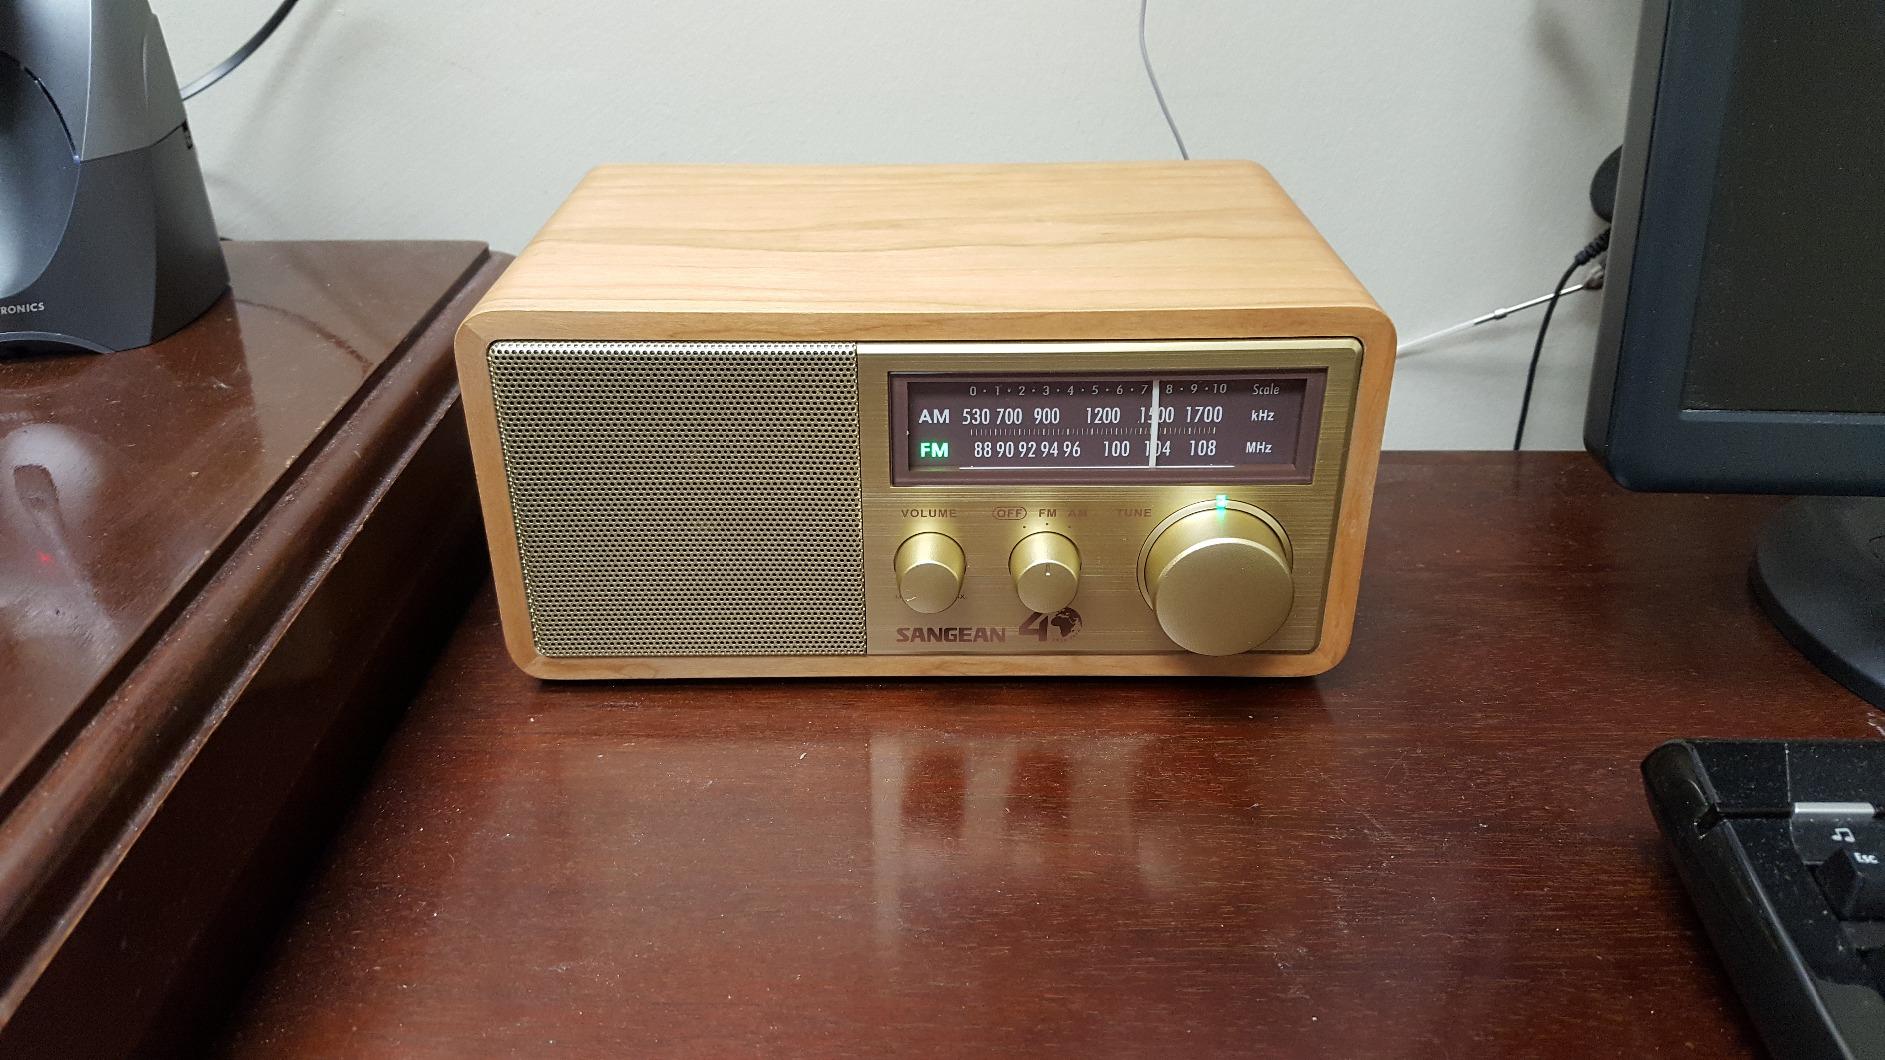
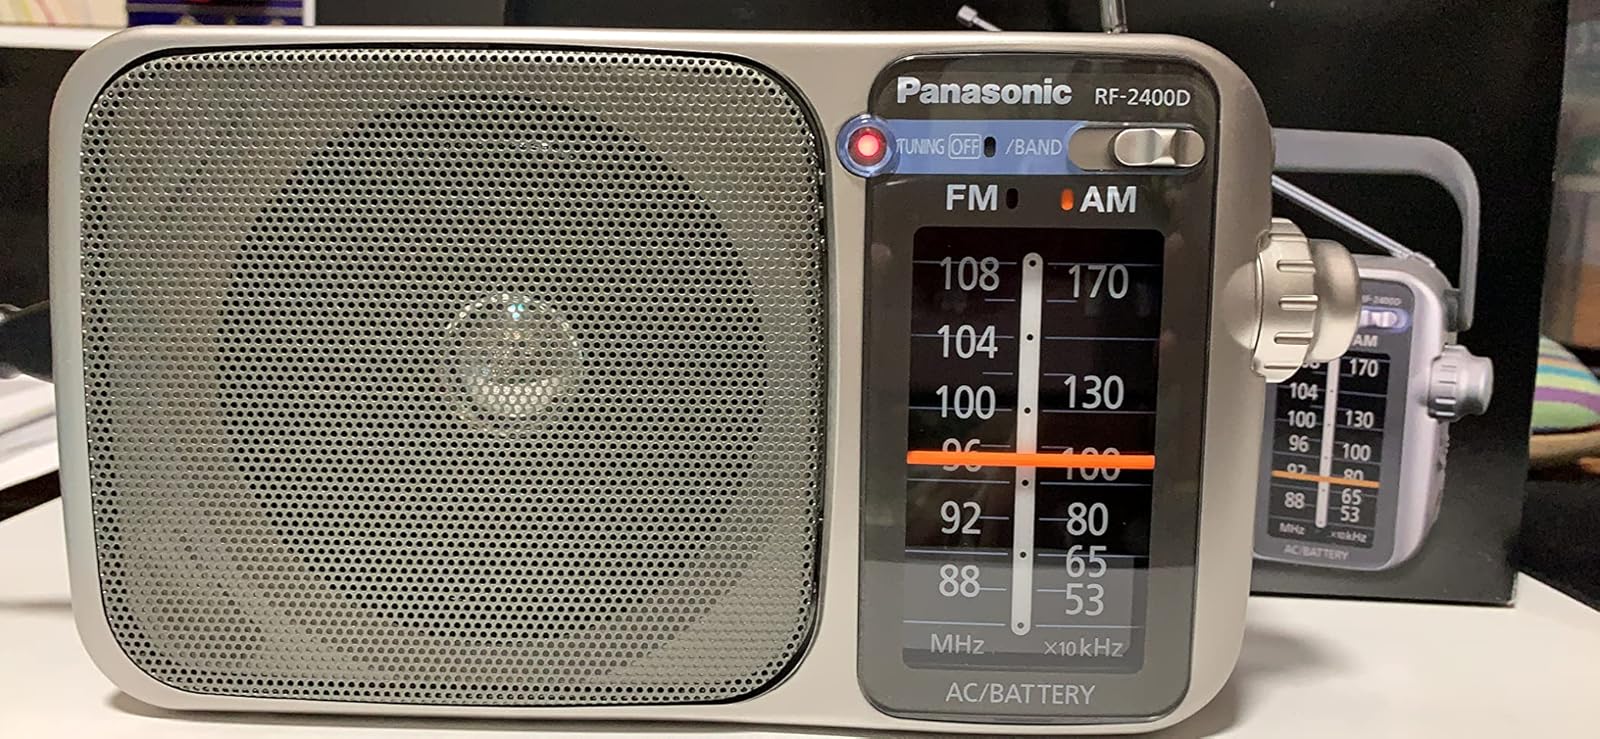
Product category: radio
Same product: no